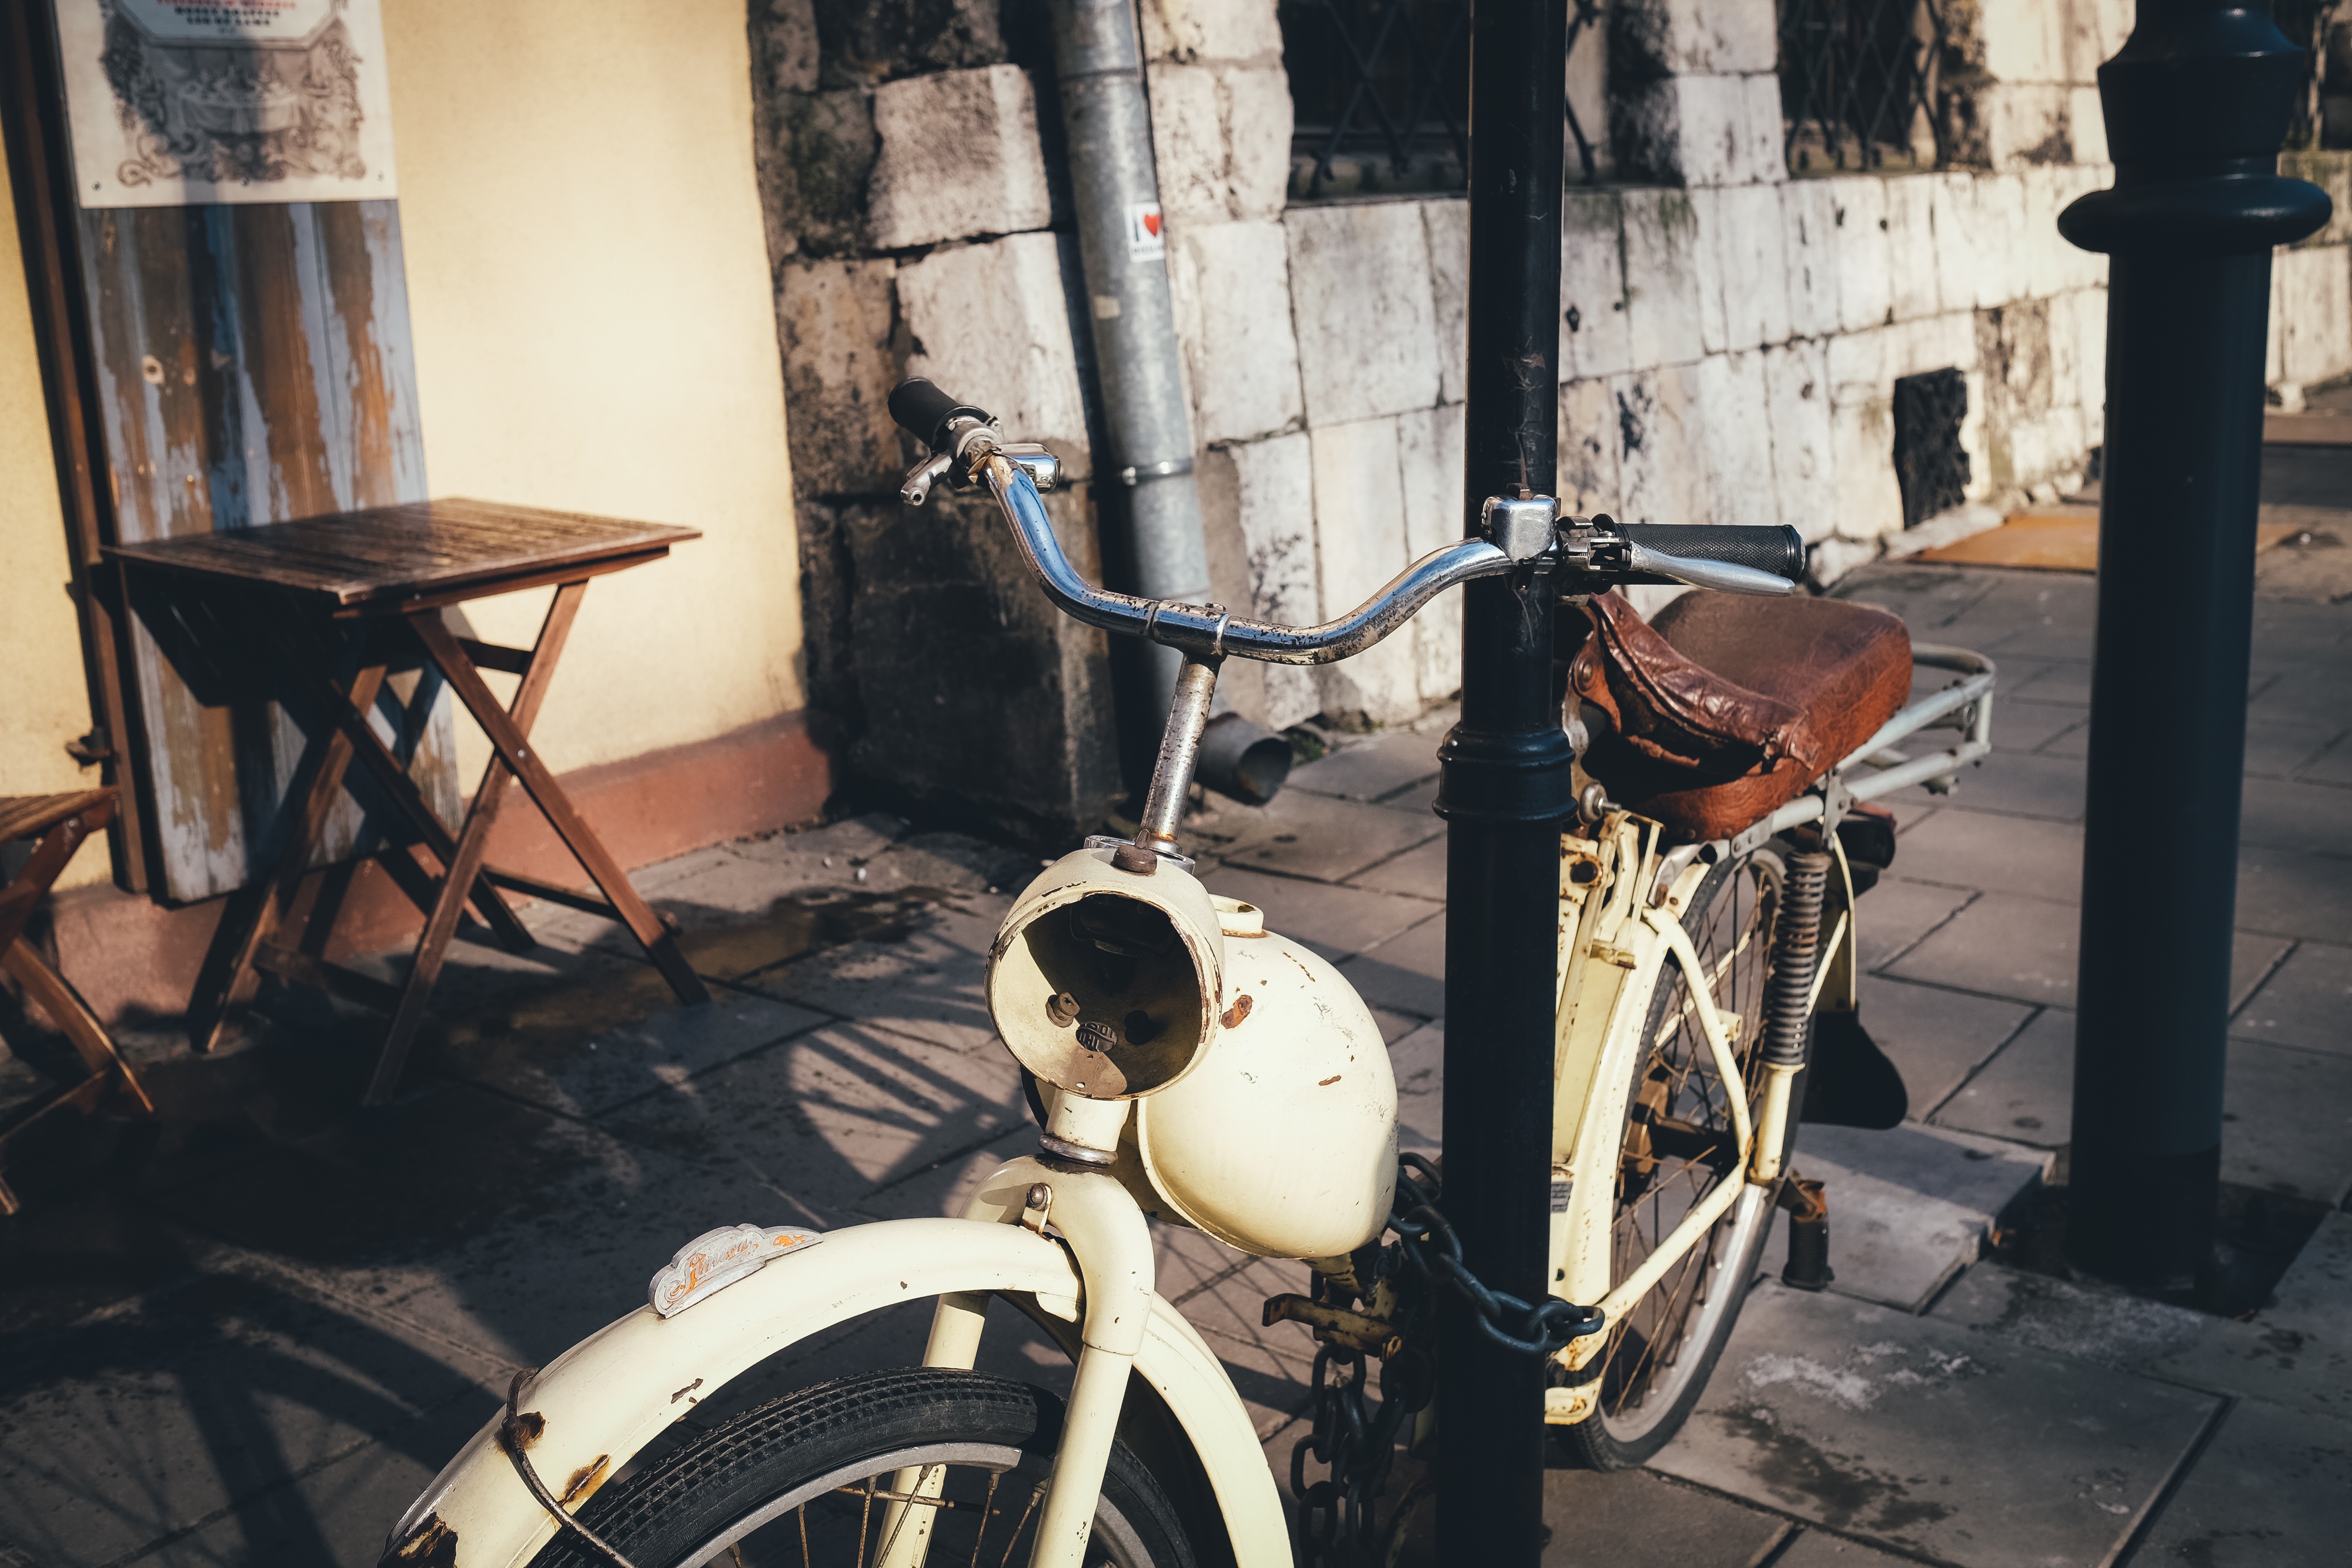
bicycle, vehicle, drums